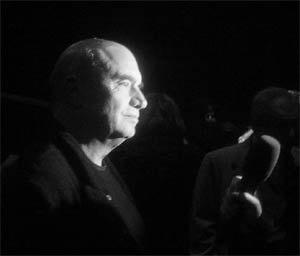
Massimiliano Fuksas, né le 9 janvier 1944 à Rome, est un architecte contemporain italien.